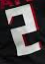
Number: 2